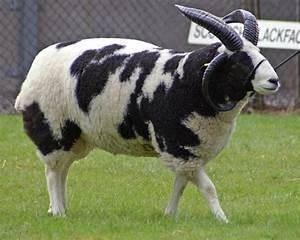
sheep